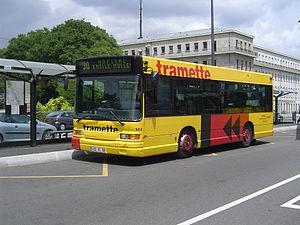
Heuliez GX 117 devant la gare de Mulhouse 한국어: 뮐루즈 역에 율리에츠 GX 117
Les transports en commun de l'agglomération mulhousienne, exploités sous le nom Soléa, est la société qui administre les réseaux bus et le tramway de Mulhouse dans l'agglomération de Mulhouse. Elle exploite également le tram-train Mulhouse-Vallée de la Thur conjointement avec la SNCF.